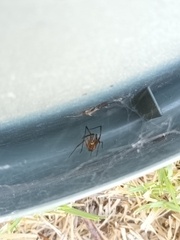
Species: Lactrodectus_hesperus